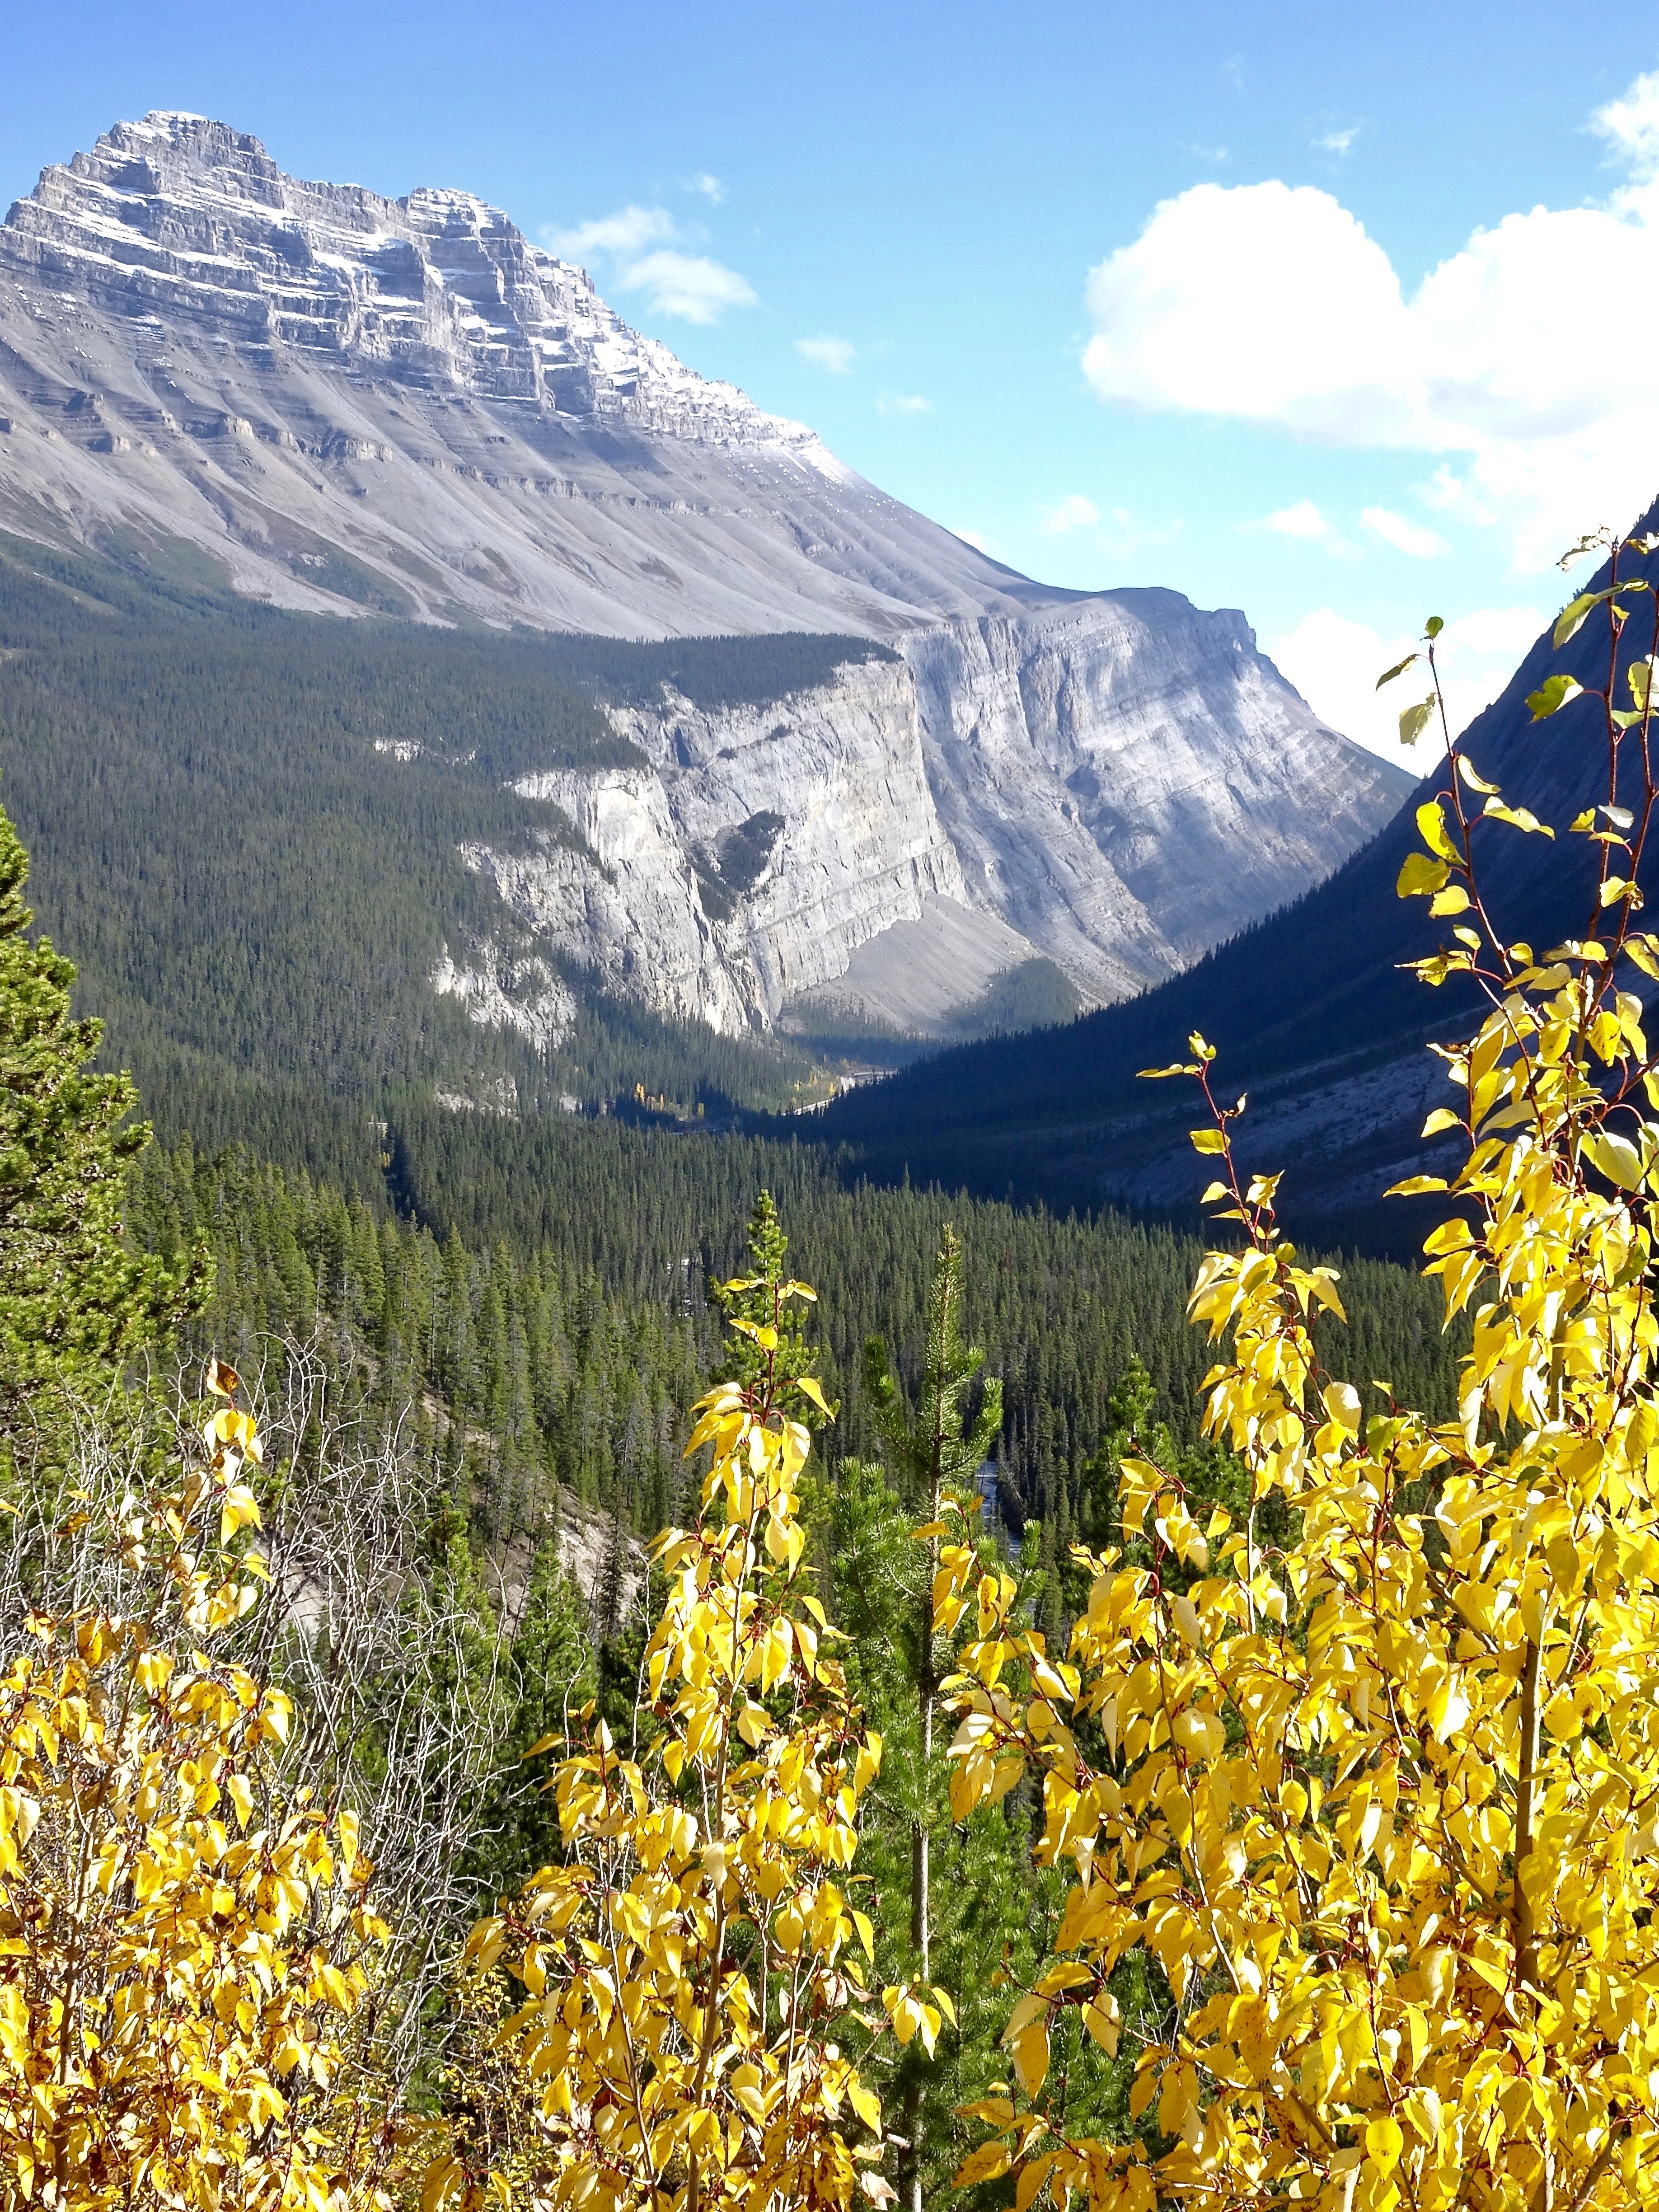
landscape, tree, nature, outdoor, wilderness, walking, mountain, trail, meadow, leaf, flower, adventure, valley, mountain range, natural, autumn, terrain, season, ridge, geography, wildflower, mountains, alps, plateau, ecosystem, landform, geographical feature, mountainous landforms